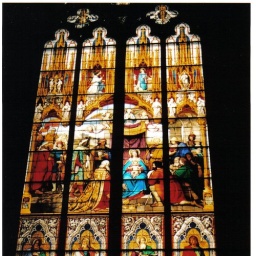
Stained glass window in the Dom.